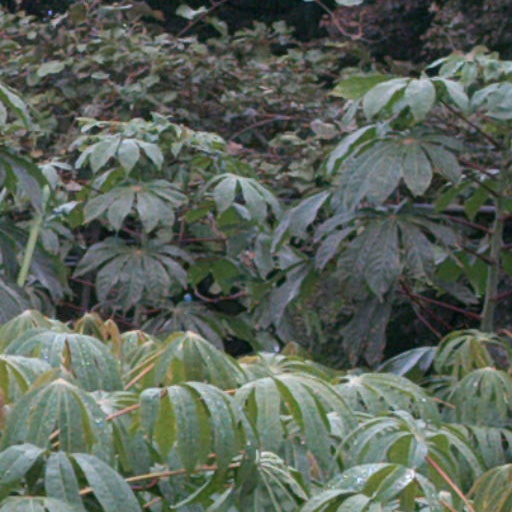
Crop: cassava